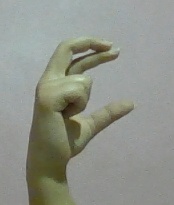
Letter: thal